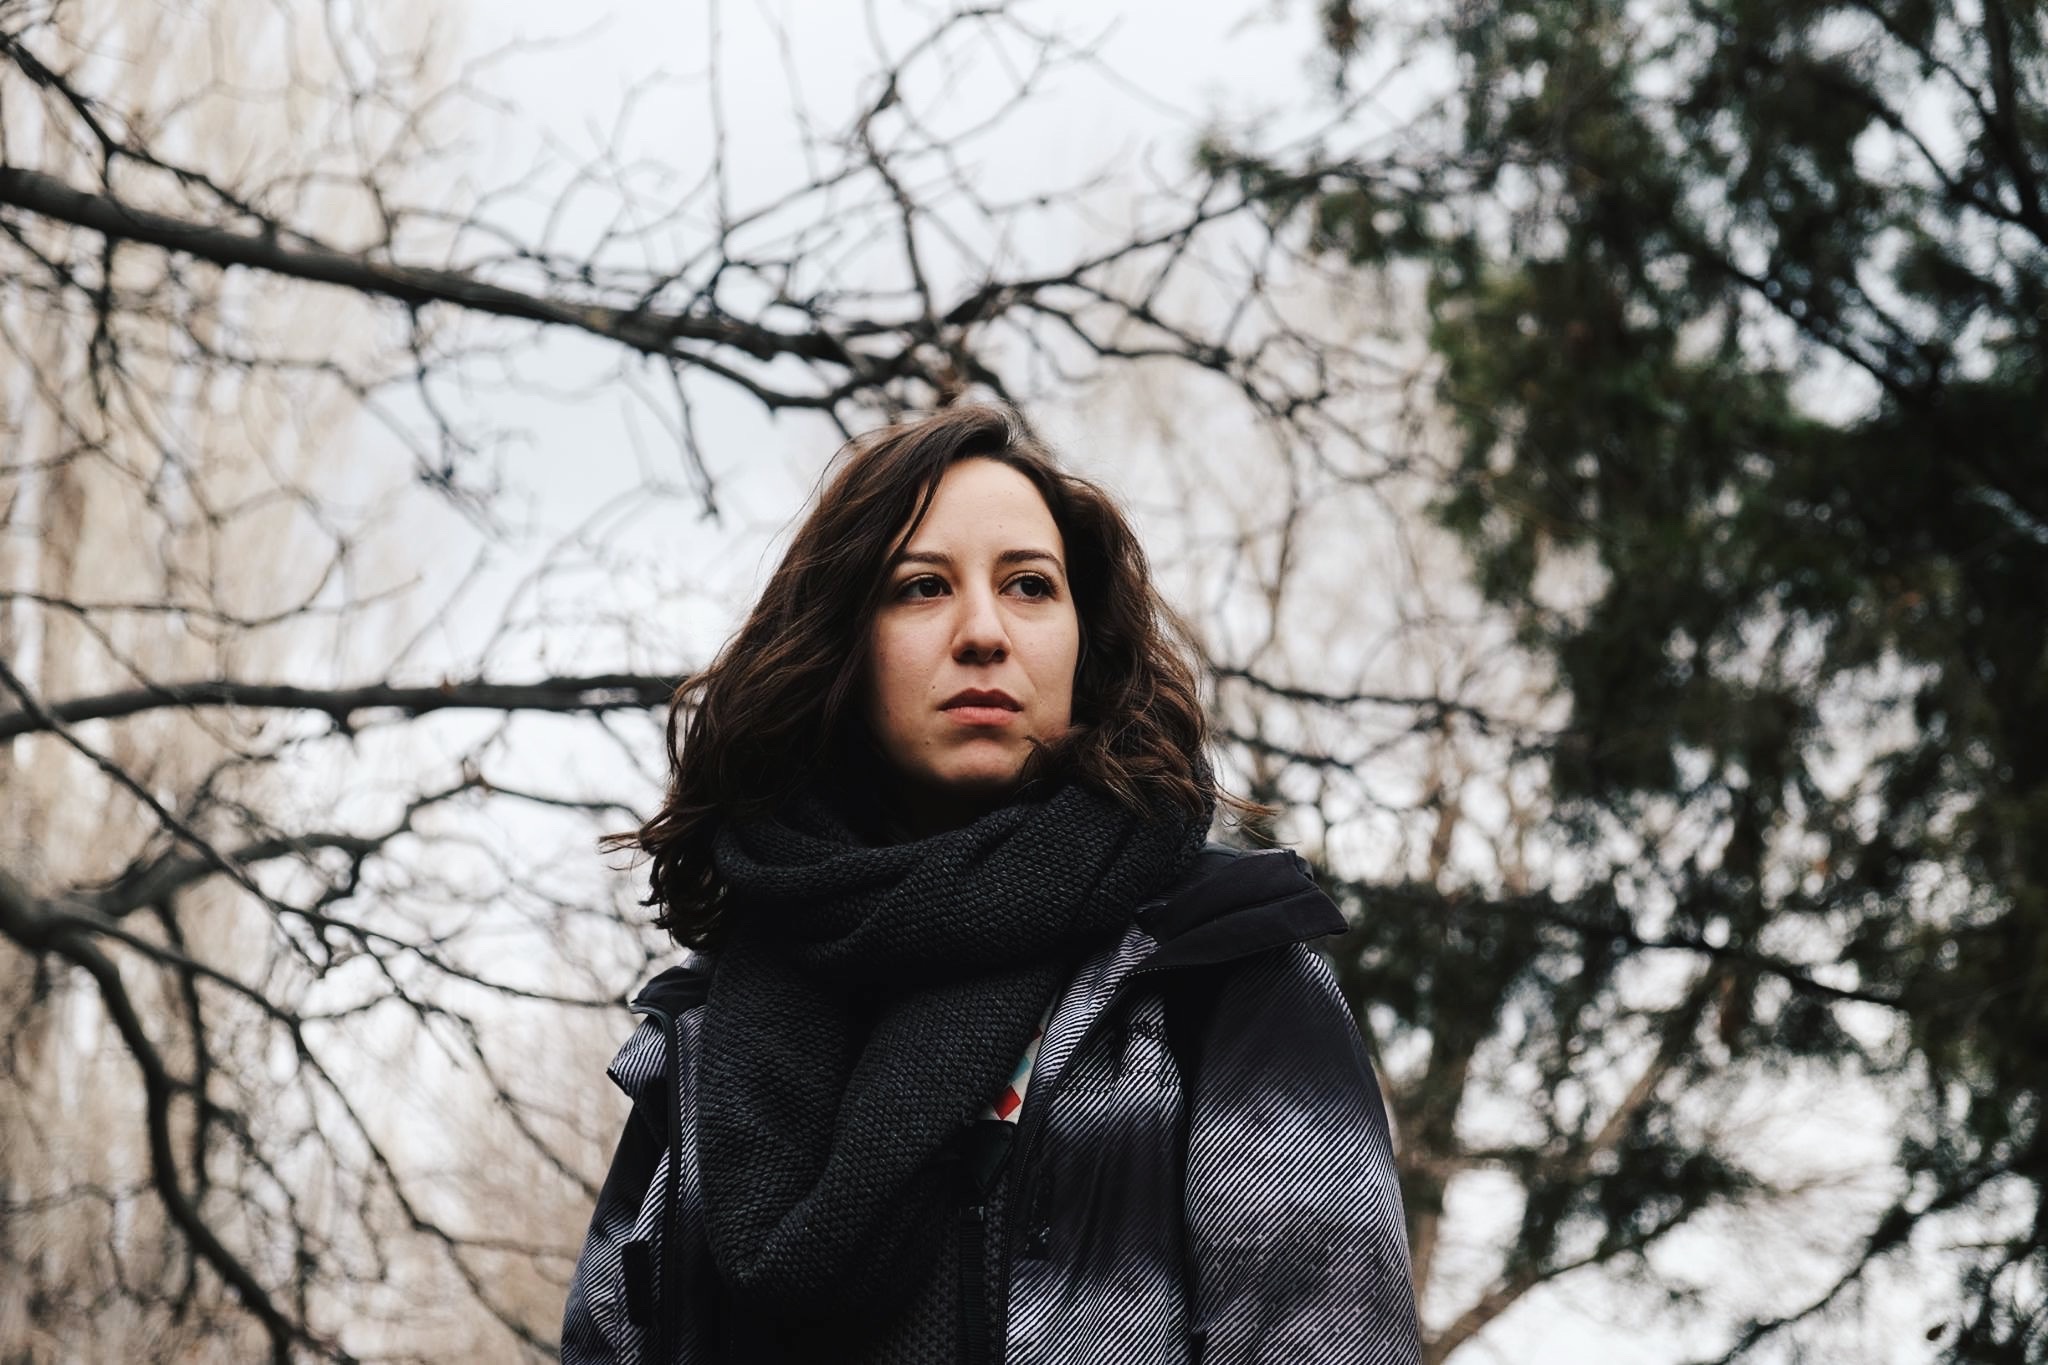
tree, forest, branch, snow, winter, girl, woman, photography, portrait, model, spring, autumn, fashion, season, scarf, photograph, beauty, photo shoot, portrait photography